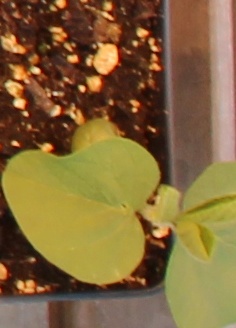
Label: Soybean